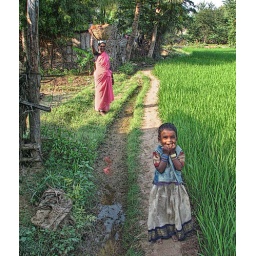
A little girl and her mother in a rice paddy beside their home somewhere between Madurai and Periyar